Sevnica–Trebnje Railway

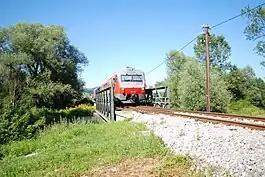
Passenger train on the Sevnica–Trebnje Railway crossing the bridge over the Mirna at the settlement of Mirna

The Sevnica–Trebnje Railway is one of the railway lines that form the Slovenian Railway Network. It is located in Lower Carniola, the traditional region of southeastern Slovenia. Its termini are in Sevnica and Trebnje, and it is long, non-electrified and single-tracked. It is used by both passenger and freight trains.